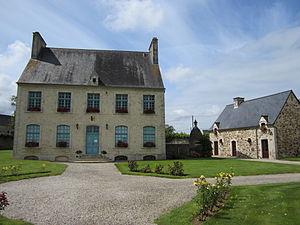
Mairie de fr:Colomby This building is indexed in the Base Mérimée, a database of architectural heritage maintained by the French Ministry of Culture,
Colomby est une commune française, située dans le département de la Manche en région Normandie, peuplée de 537 habitants.
Cet article recense les monuments historiques situés dans l'arrondissement de Cherbourg, dans le département de la Manche.
Le presbytère de Colomby est un bâtiment à vocation ecclésiastique catholique situé dans le département français de la Manche, sur la commune de Colomby.